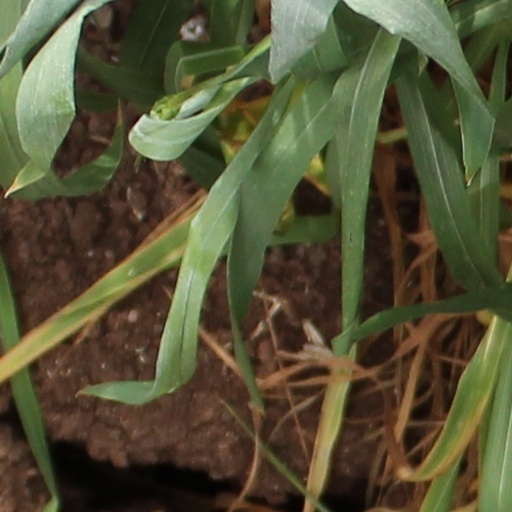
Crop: wheat